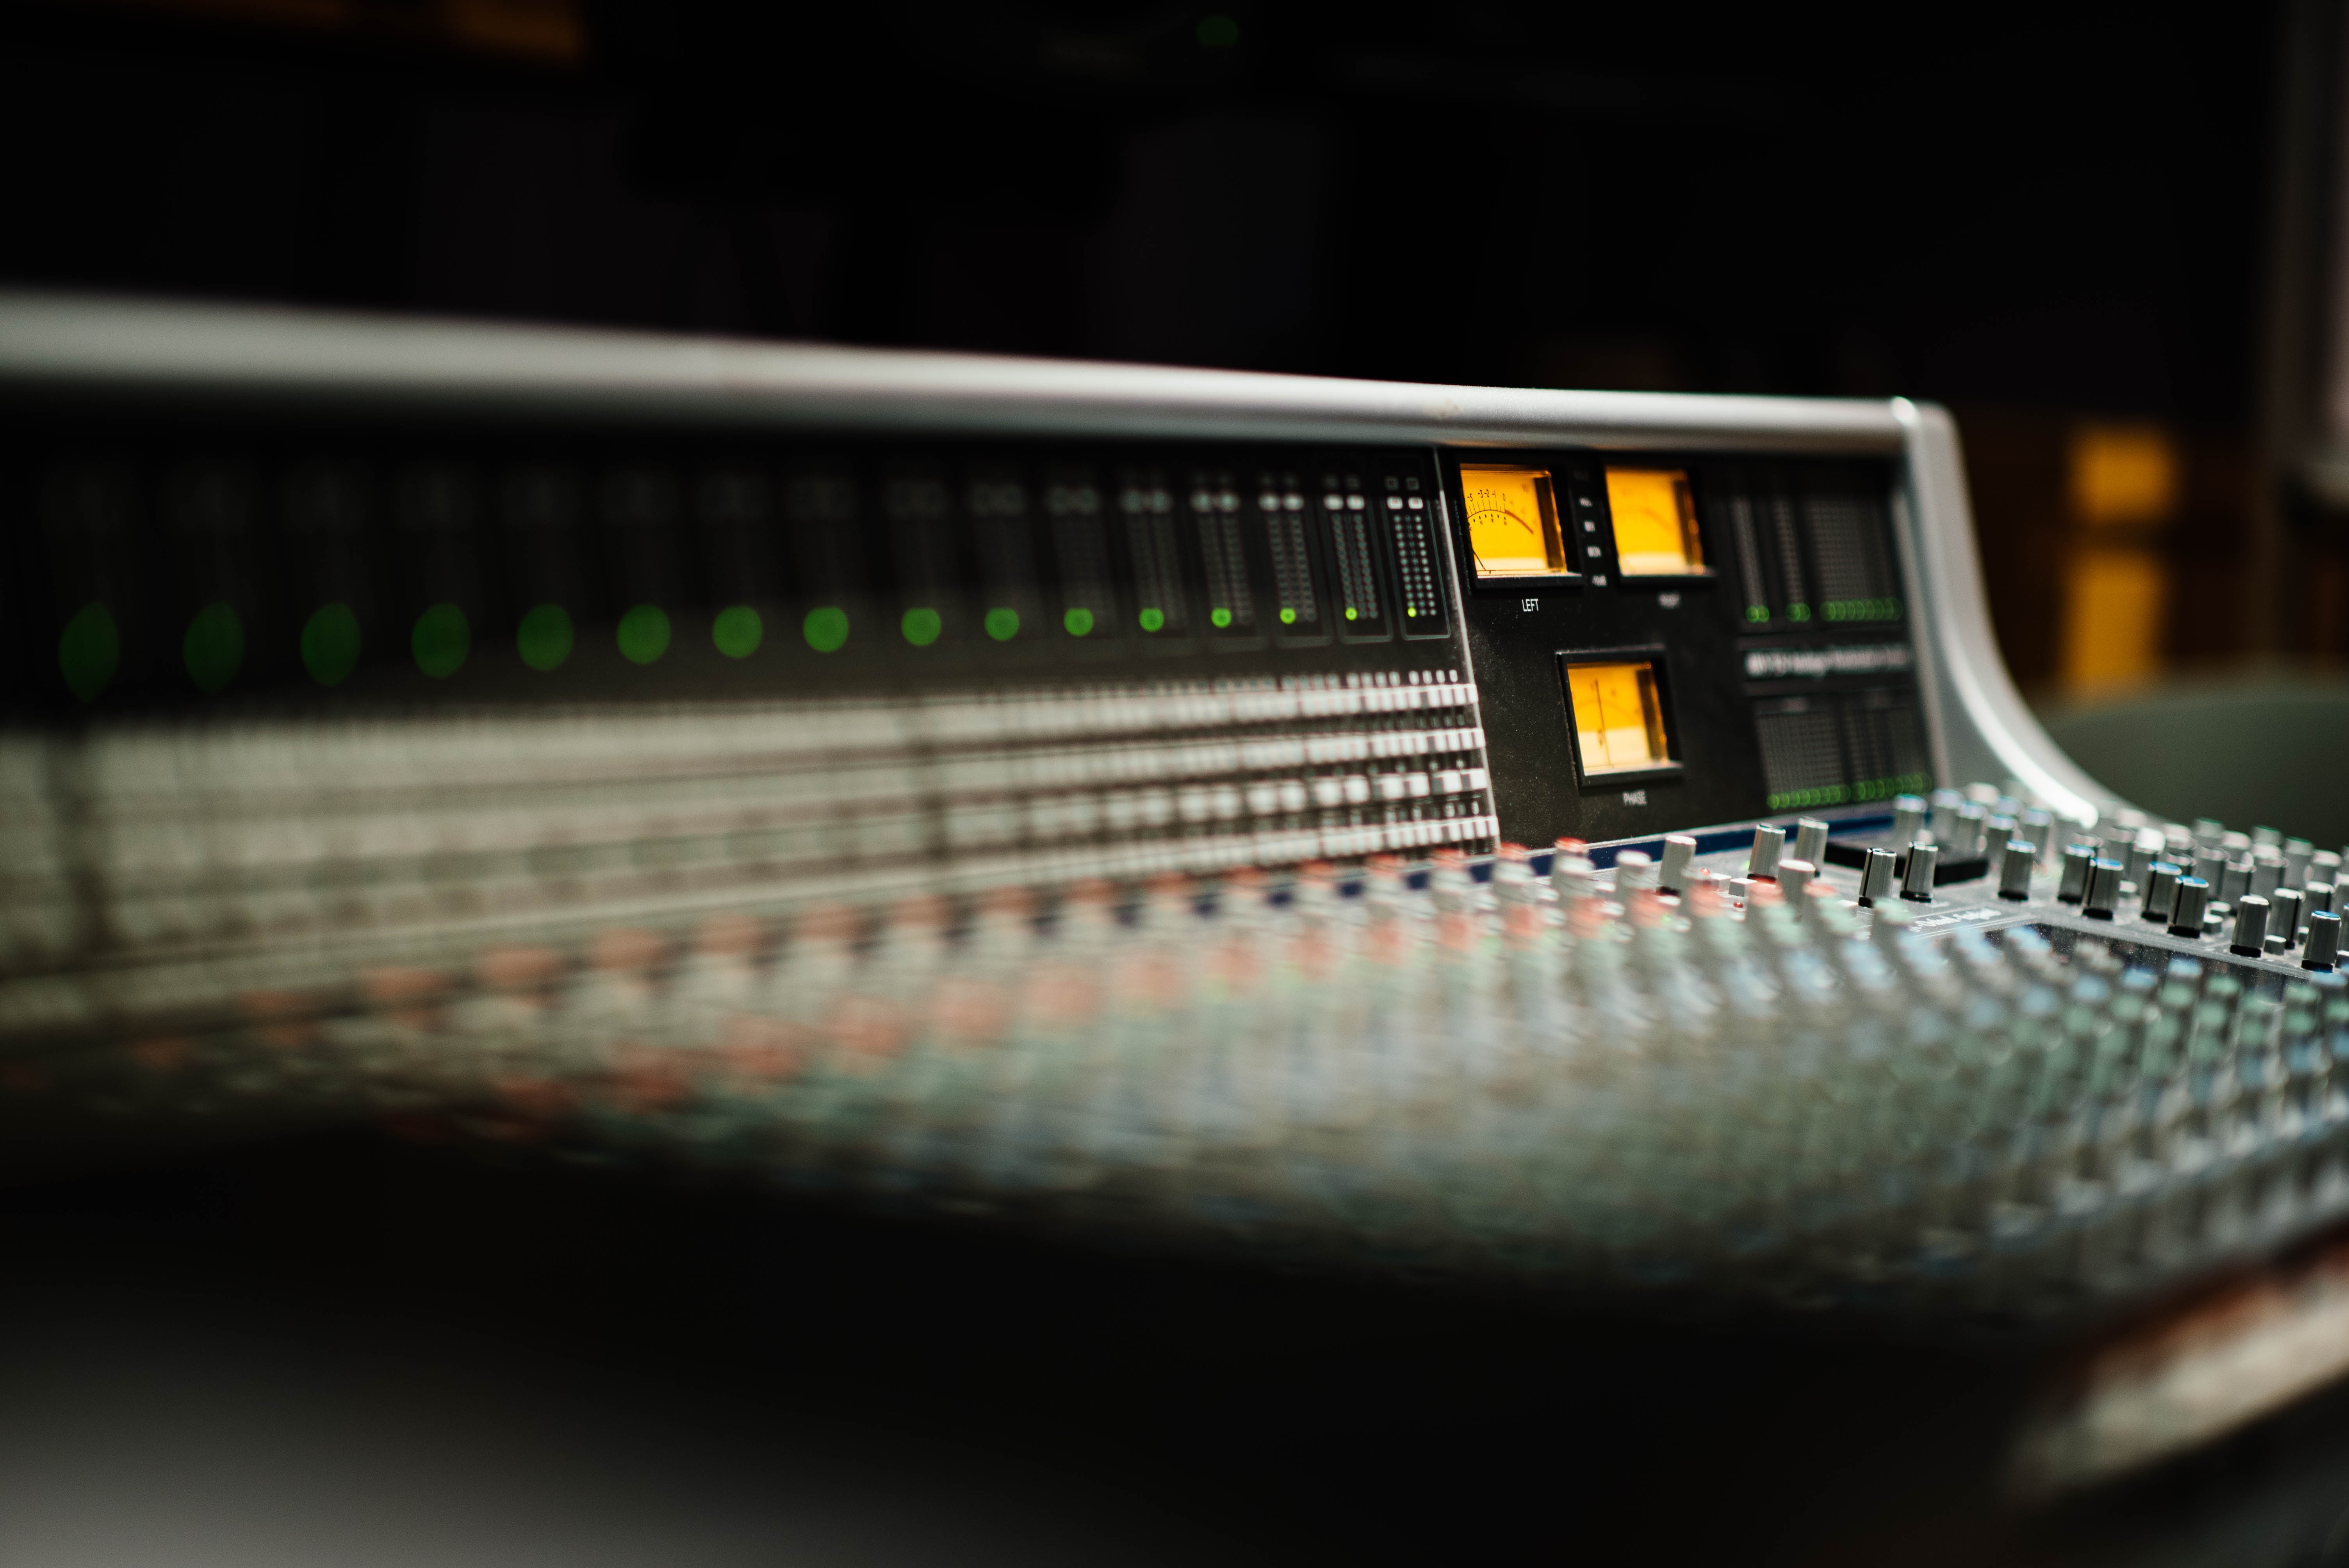
technology, electronics, sound, audio equipment, electronic device, electronic instrument